Aromanians

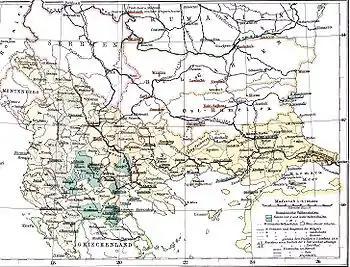
Map showing areas with Romanian schools for Aromanians and Megleno-Romanians in the Ottoman Empire (1886)

The Aromanians or Vlachs first appear in medieval Byzantine sources in the 11th century, in the "Strategikon of Kekaumenos" and Anna Komnene's "Alexiad", in the area of Thessaly. In the 12th century, the Jewish traveller Benjamin of Tudela records the existence of the district of "Vlachia" near Halmyros in eastern Thessaly, while the Byzantine historian Niketas Choniates places "Great Vlachia" near Meteora. Thessalian Vlachia was apparently also known as "Vlachia in Hellas". Later medieval sources also speak of an "Upper Vlachia" in Epirus, and a "Little Vlachia" in Aetolia-Acarnania, but "Great Vlachia" is no longer mentioned after the late 13th century.